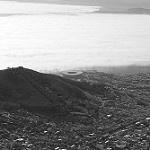
Label: B & W